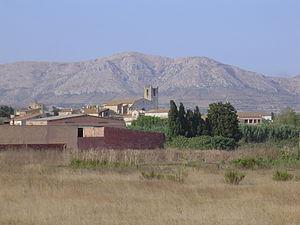
Gualta est une commune de la province de Gérone, en Catalogne, en Espagne, de la comarque de Baix Empordà